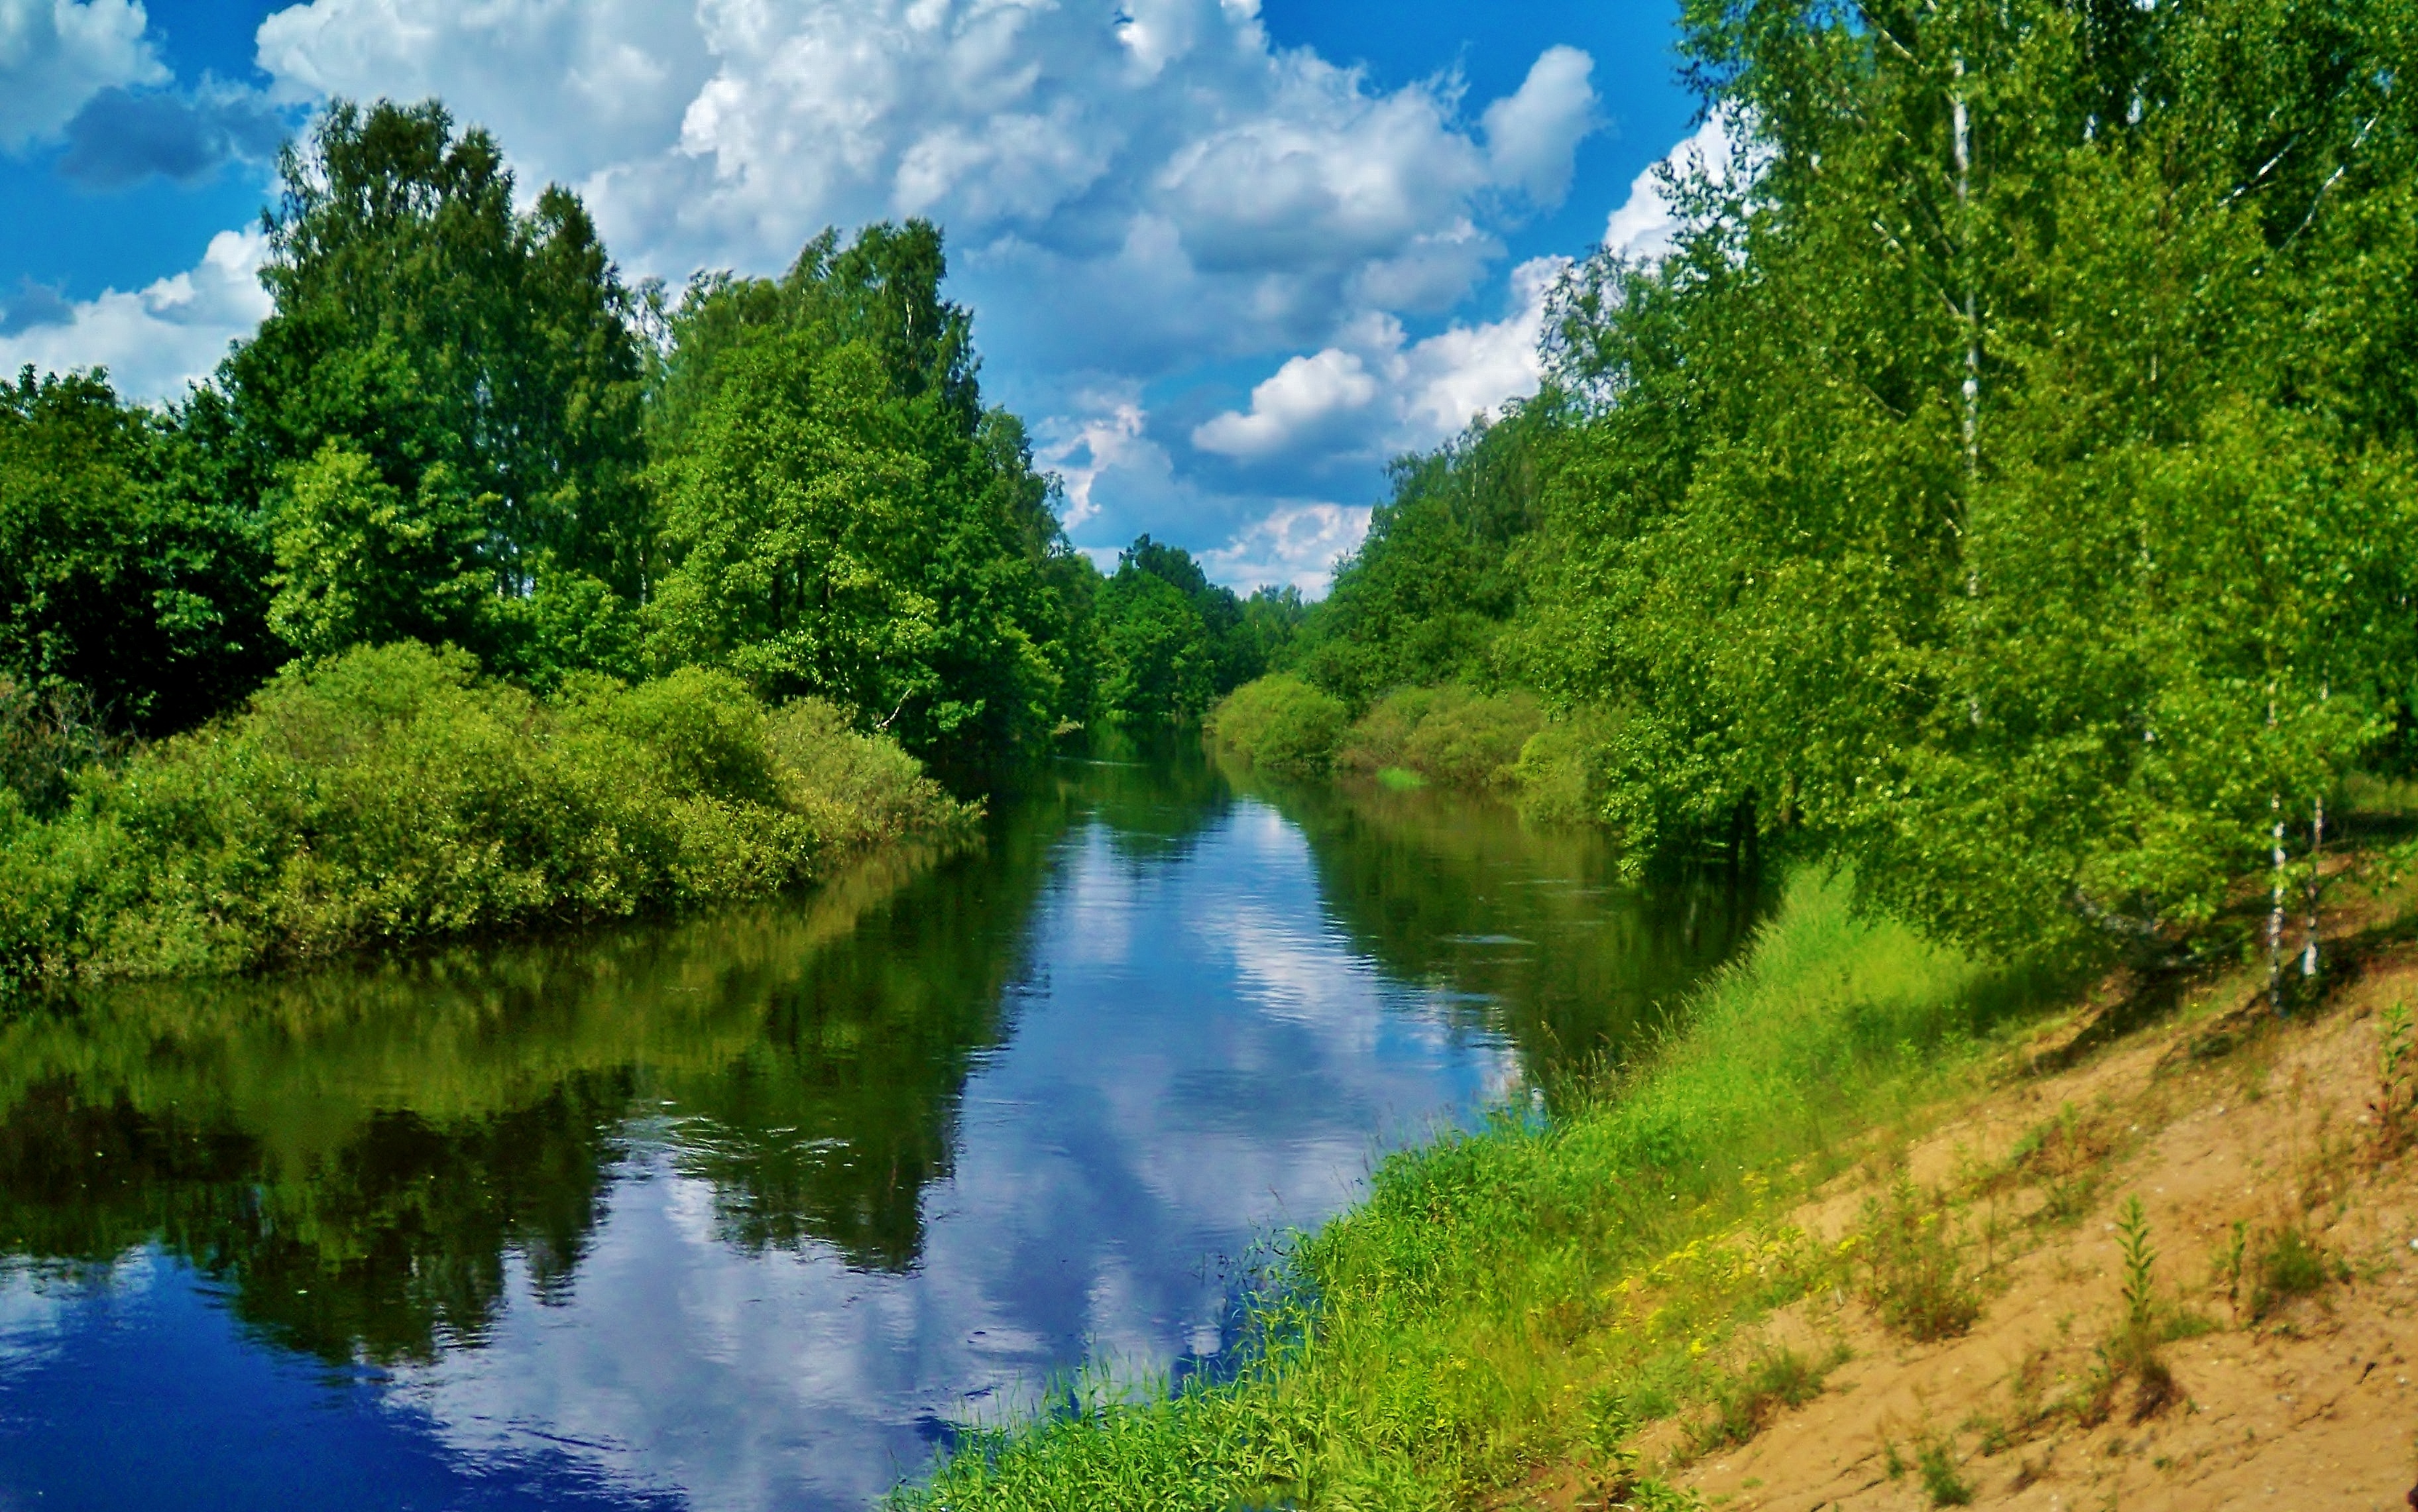
landscape, tree, water, nature, forest, meadow, lake, river, pond, stream, reflection, reservoir, waterway, body of water, 2012, area, woodland, habitat, ecosystem, june, biome, natural environment, geographical feature, woody plant, snopot, kaluga